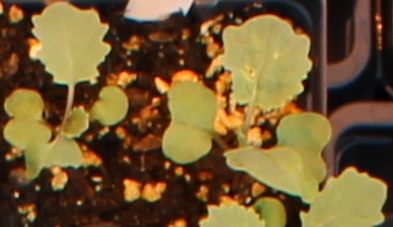
Label: Canola